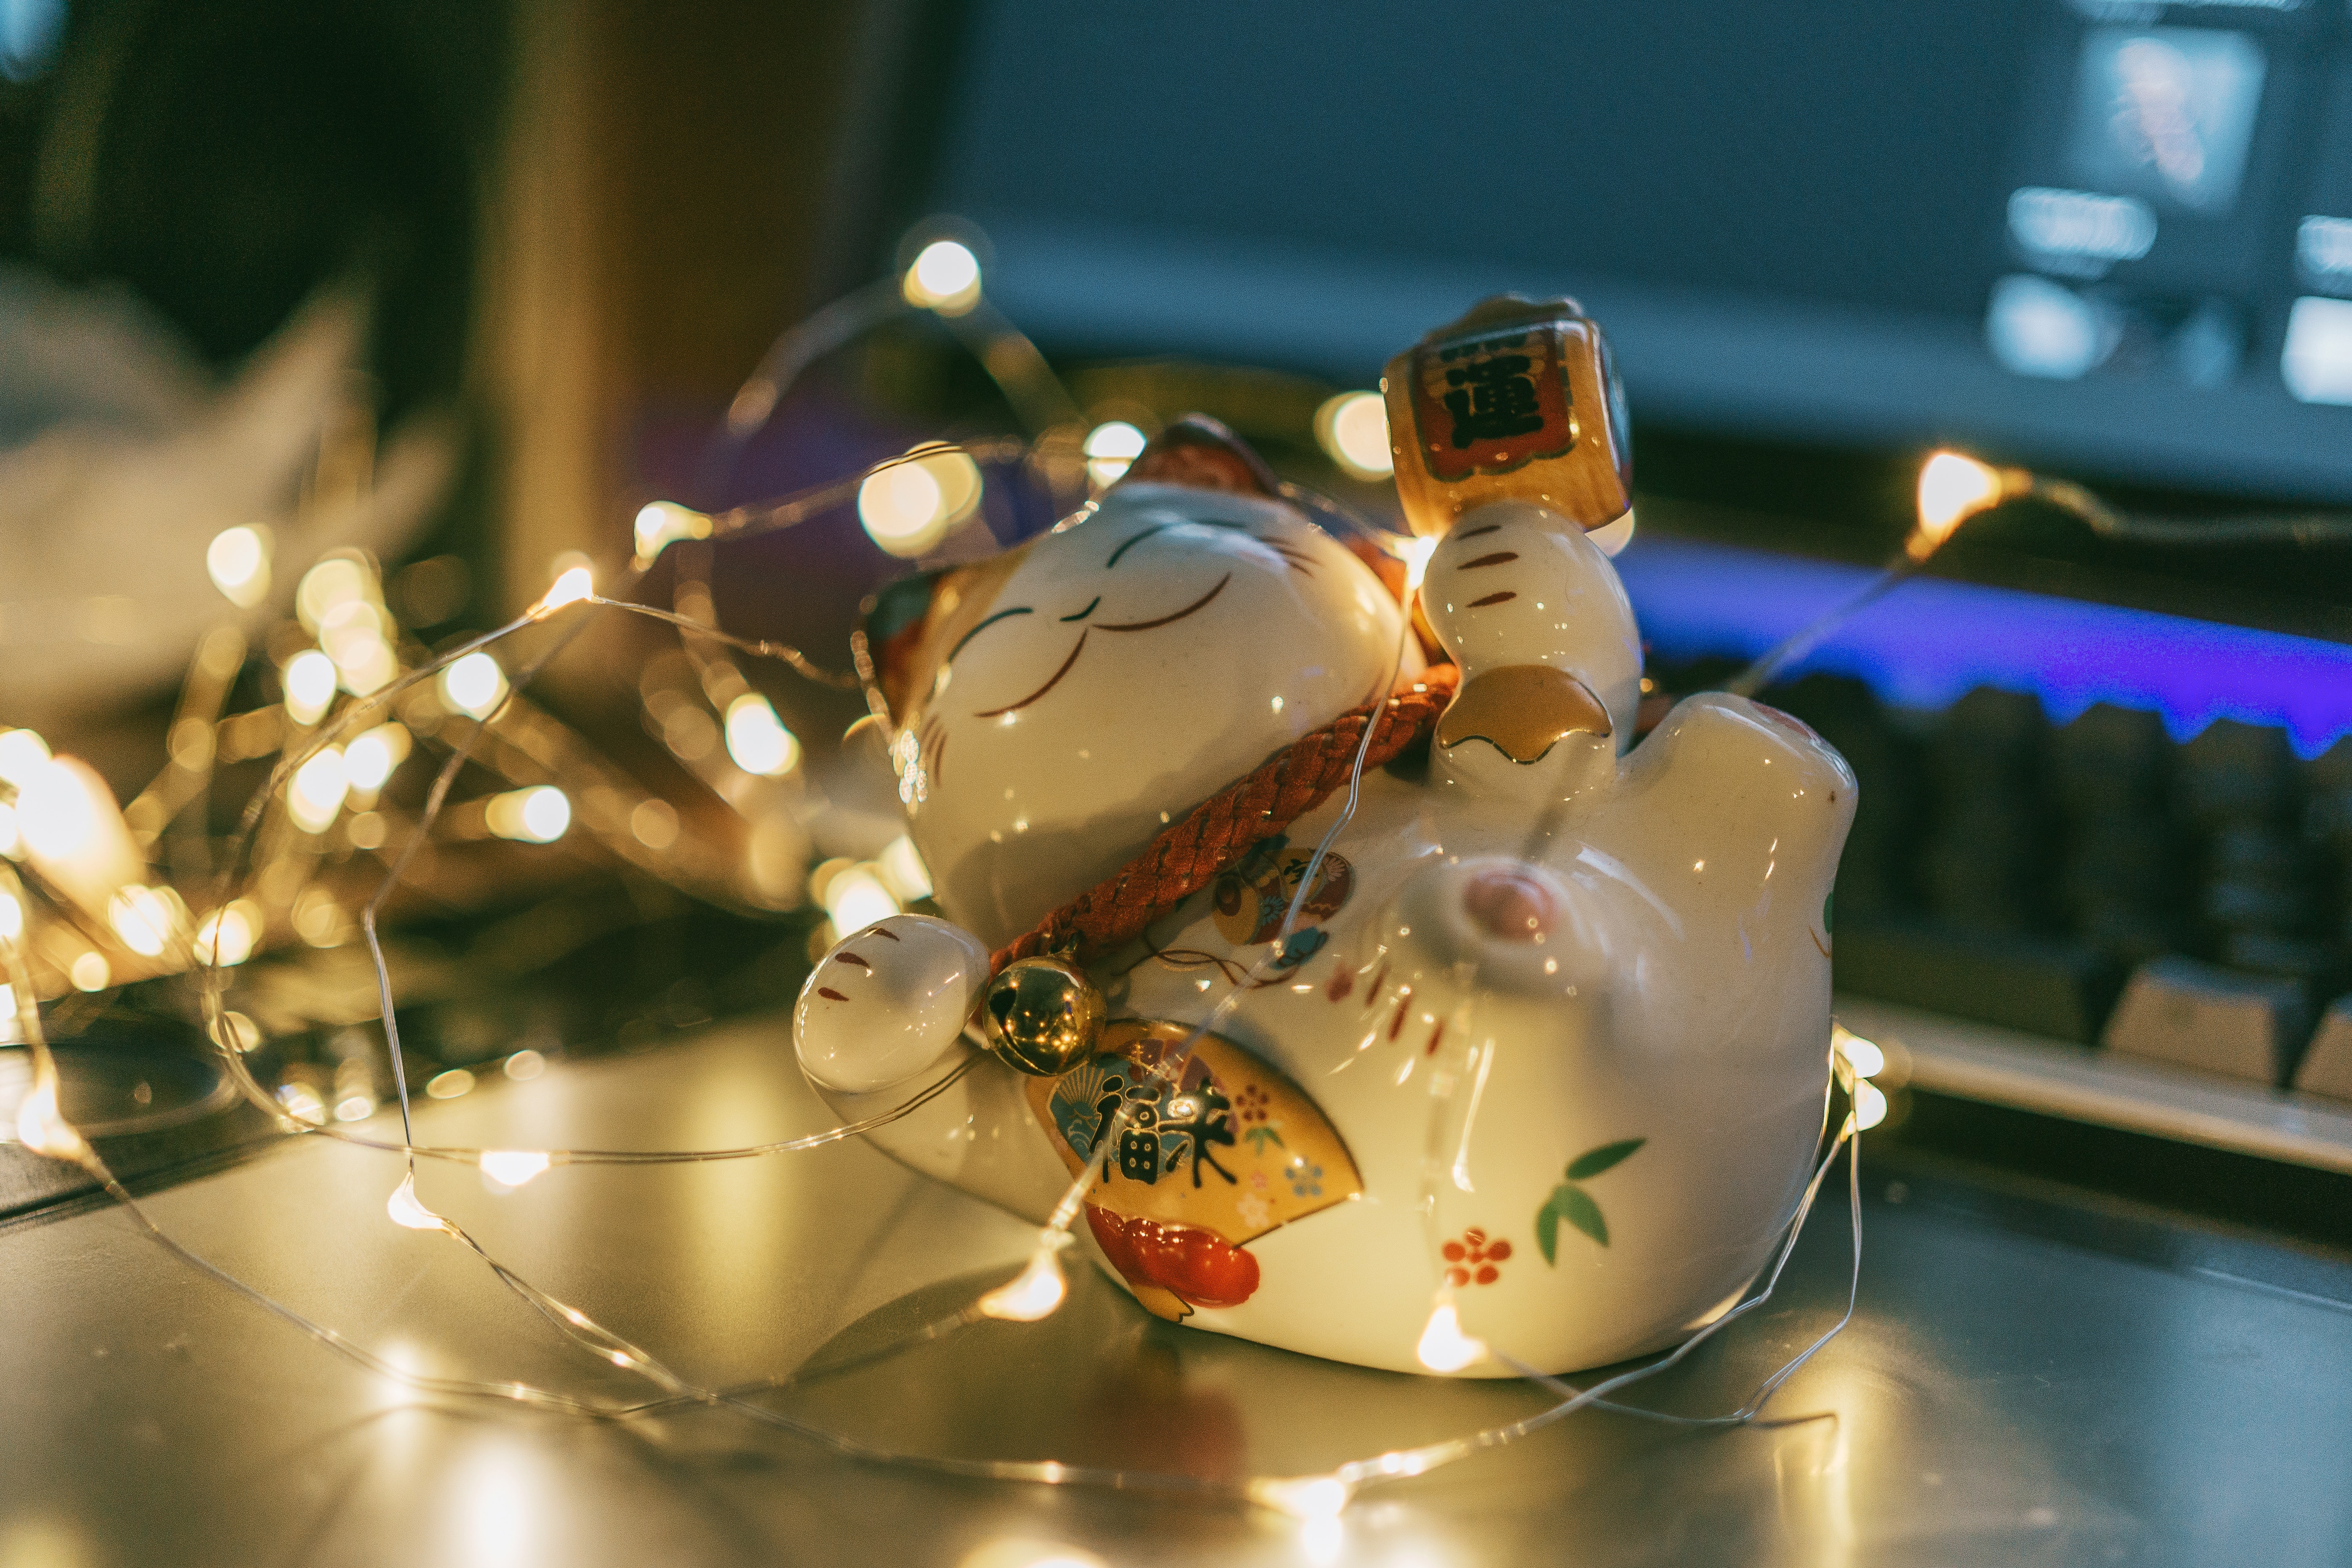
teapot, technology, still life, photography, glass, metal, christmas ornament, tableware, still life photography